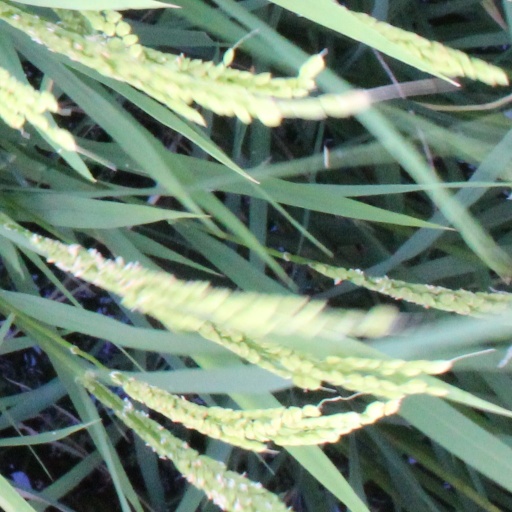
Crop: rice